Mimosa tenuiflora

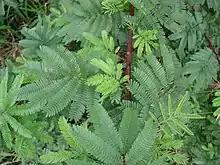
"Mimosa tenuiflora"' syn. "Mimosa hostilis"

"Mimosa tenuiflora" is an entheogen used by the Jurema Cult ("O Culto da Jurema") in northeastern Brazil. Dried Mexican "Mimosa tenuiflora" root bark has been shown to have a dimethyltryptamine (DMT) content of about 1-1.7%. The stem bark has about 0.03% DMT.